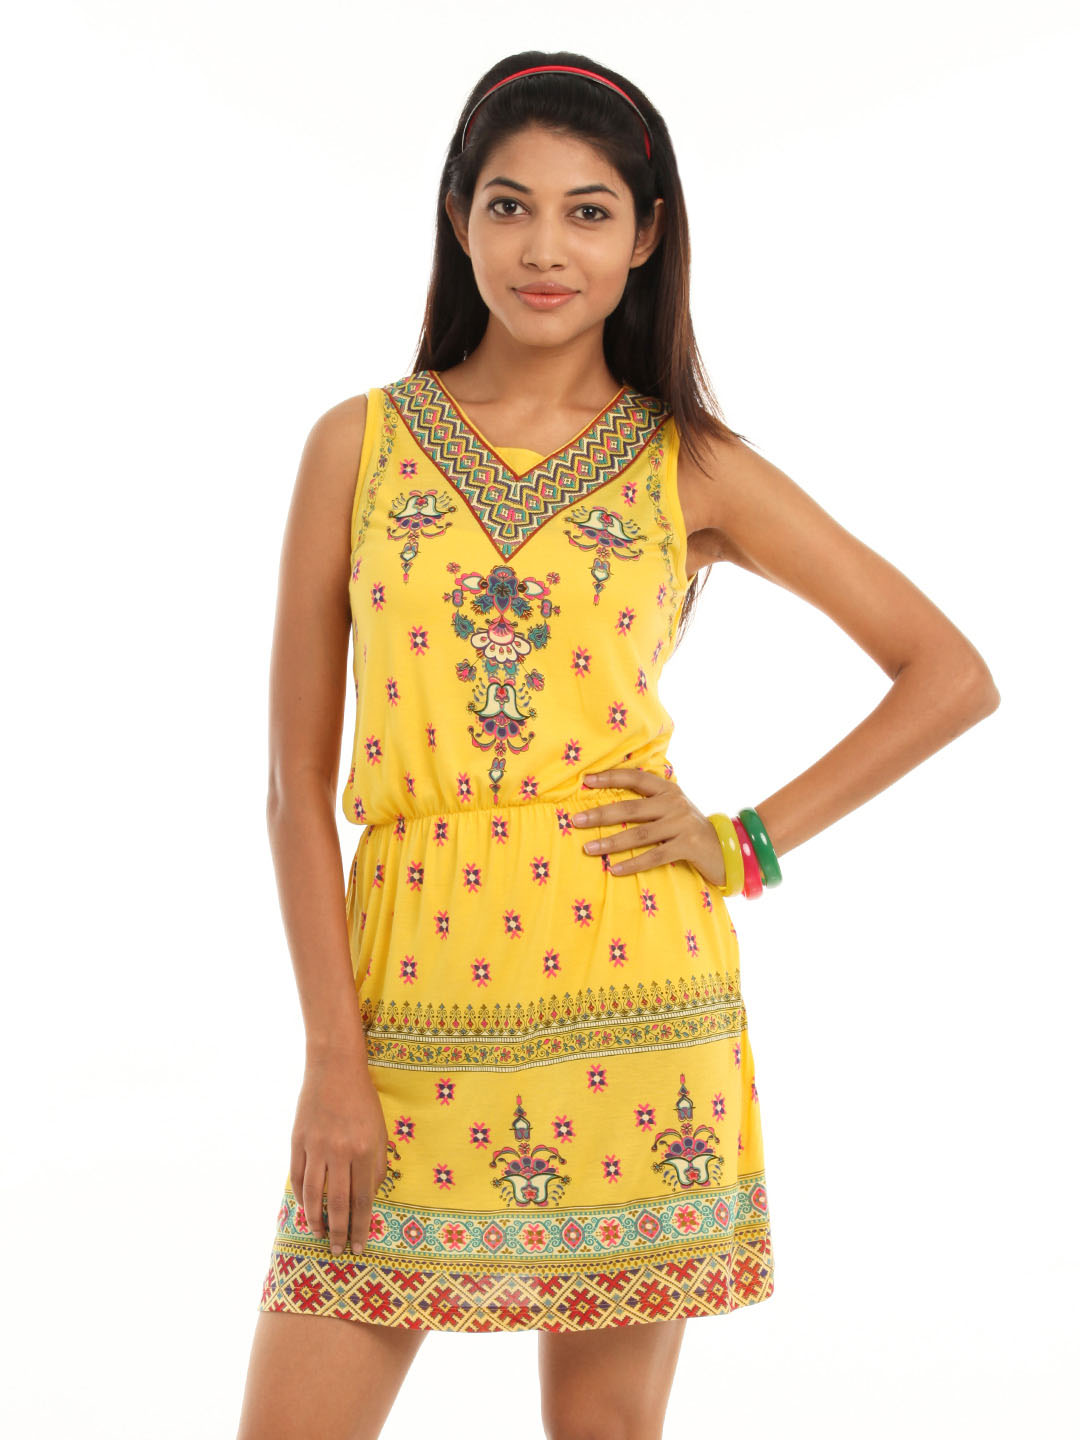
Fusion Beats Women Yellow Tunic
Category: Apparel / Topwear / Tunics
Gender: Women
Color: Yellow
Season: Summer 2012
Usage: Casual